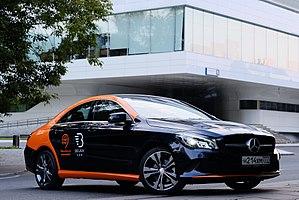
Moscou est la capitale de la Russie et compte environ douze millions six cent mille habitants intra muros sur une superficie de 2 510 km² ce qui en fait la ville la plus peuplée à la fois du pays et d'Europe. Sur le plan administratif Moscou fait partie du district fédéral central et a le statut de ville d'importance fédérale qui lui donne le même niveau d'autonomie que les autres sujets de la Russie. Elle est quasiment enclavée dans l'oblast de Moscou, mais en est administrativement indépendante. Ses habitants sont les Moscovites. Moscou se situe dans la partie européenne de la Russie au milieu d'une région de plaine. Sa latitude élevée lui vaut un climat froid et continental. Le Kremlin, son cœur historique, est édifié sur une colline qui domine la rive gauche de la rivière Moskova.